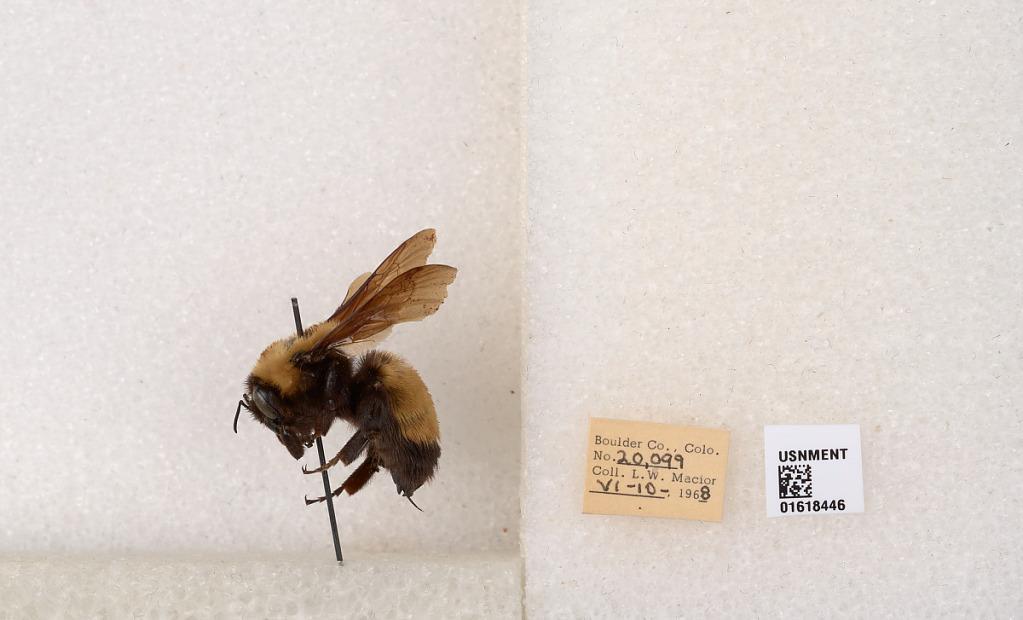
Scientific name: Bombus (Bombus) nevadensis Cresson
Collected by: L. Macior
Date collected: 1968-6-10
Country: United States
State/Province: Colorado
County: Boulder
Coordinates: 40.0925, -105.358